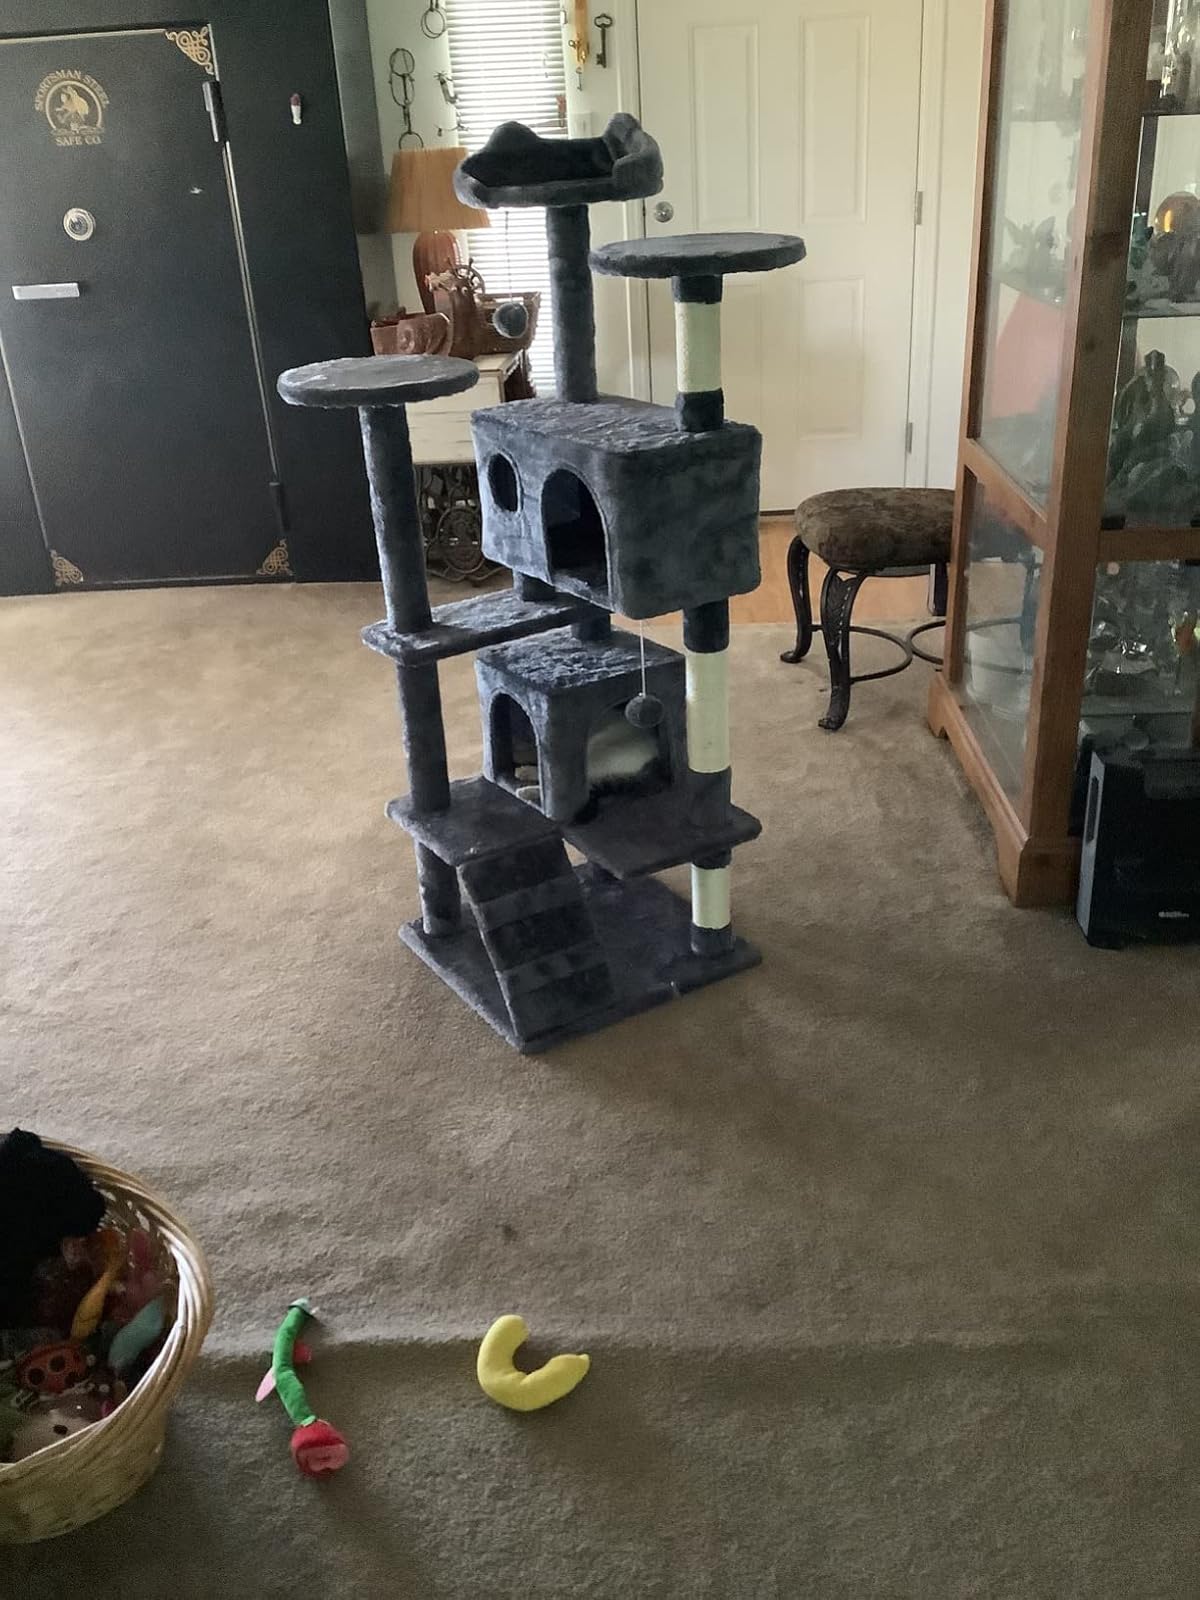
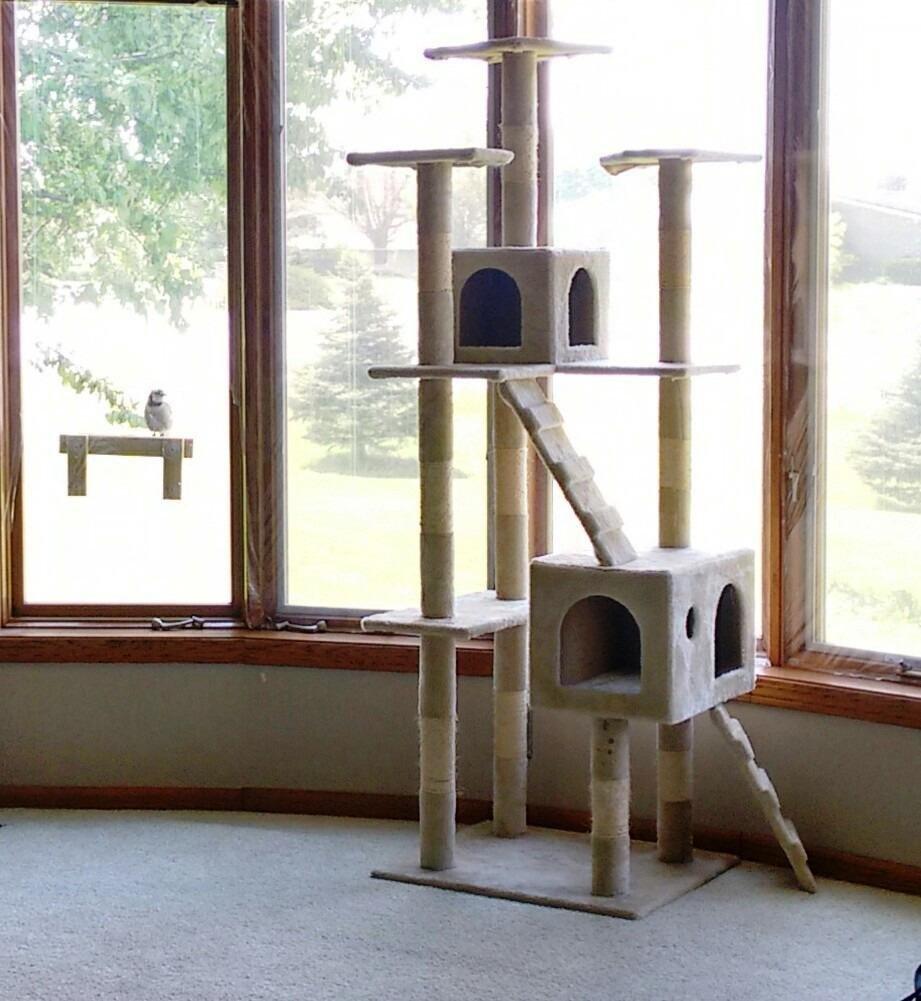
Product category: items_cat tree
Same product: no